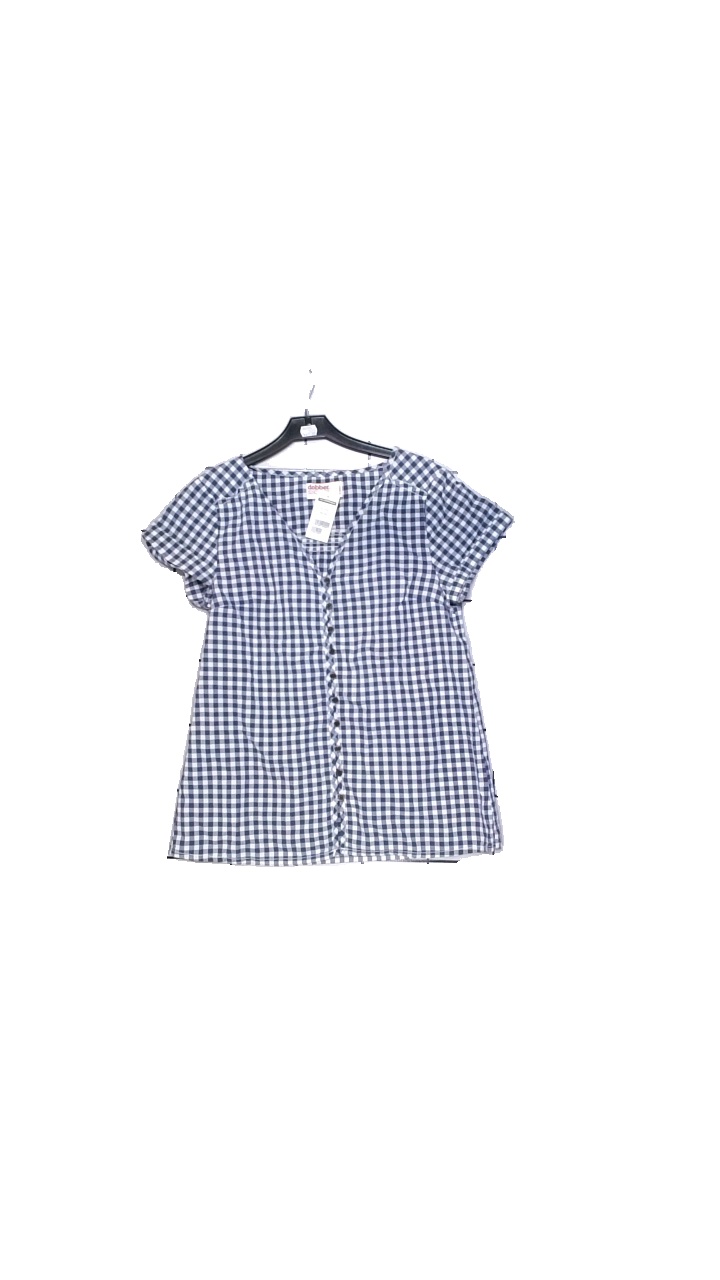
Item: Blouse (Ladies)
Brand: Dobber
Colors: White, Blue
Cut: Loose, V-collar
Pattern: Geometric print
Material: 100% cotton
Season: All
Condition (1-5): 5
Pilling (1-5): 4
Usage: Reuse
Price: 50-100